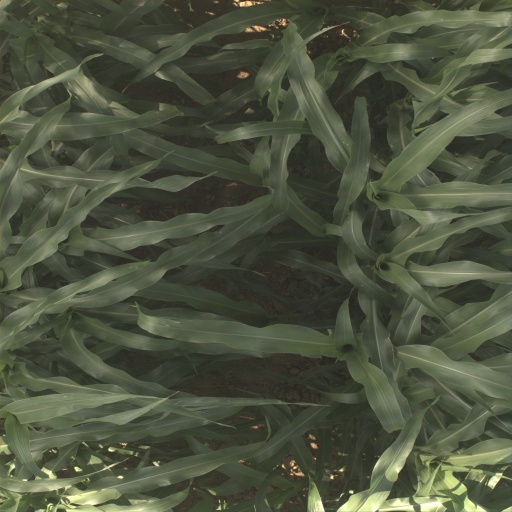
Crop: sorghum